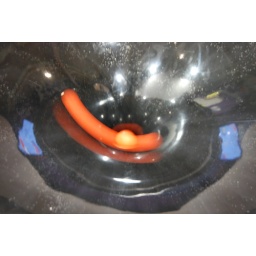
orange balls in black funnel 6